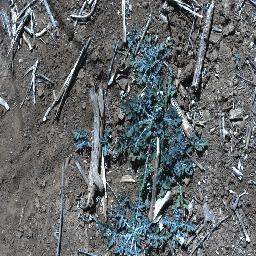
Label: parthenium